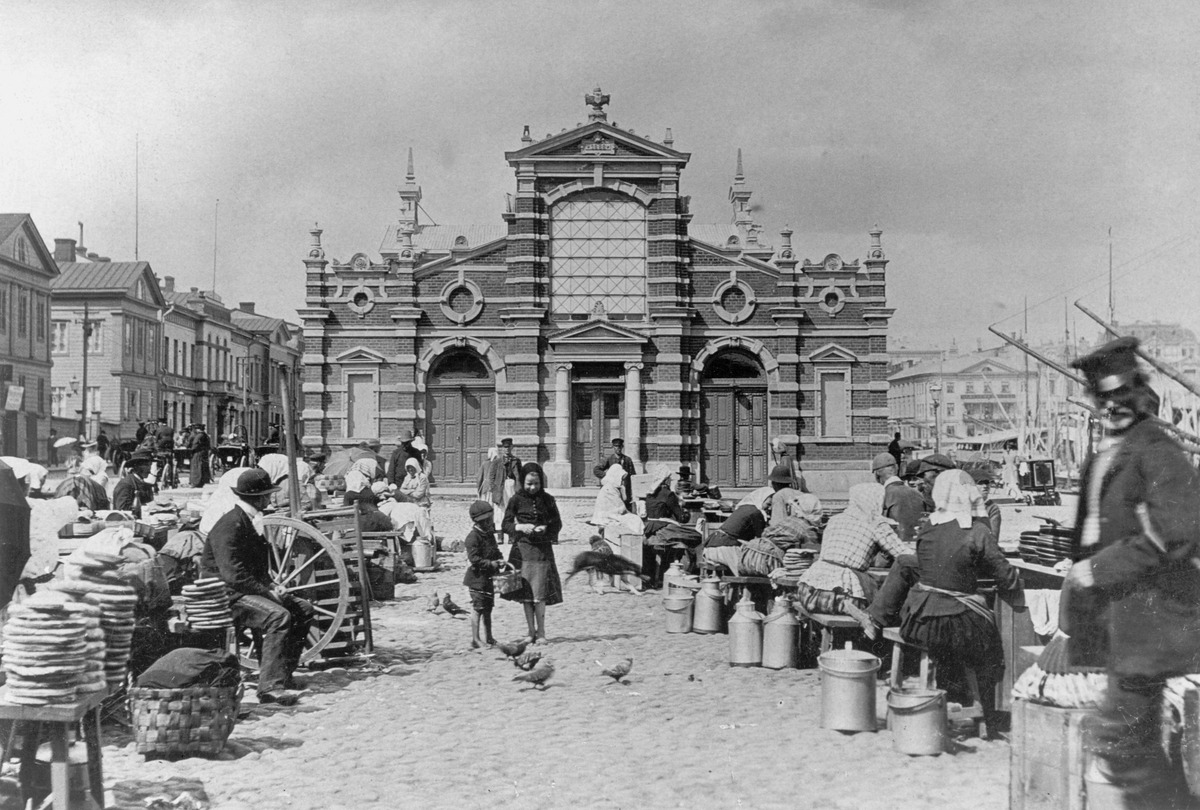
Kauppatori ja kauppahalli
sisällön kuvaus: Kauppatori ja kauppahalli. mustavalkoinen
Kuvaaja: Saxelin, Carl Otto, valokuvaaja
Ajankohta: kuvausaika 1890 -luku
Paikka: Suomi, Uusimaa, Helsinki, Kaartinkaupunki Helsinki, Eteläranta
Aiheet: kauppa torikauppa, kauppahallit, tiilirakennukset, myyjät